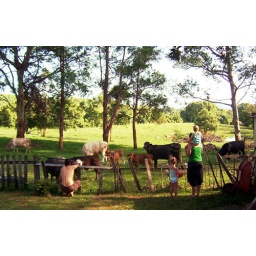
Looking at the cows over the back fence on the first day of 2005.